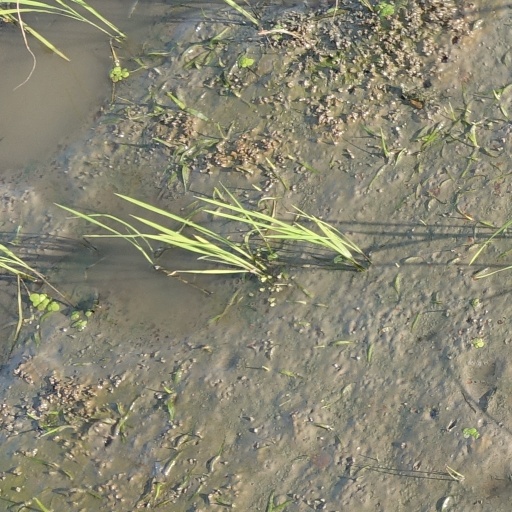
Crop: rice